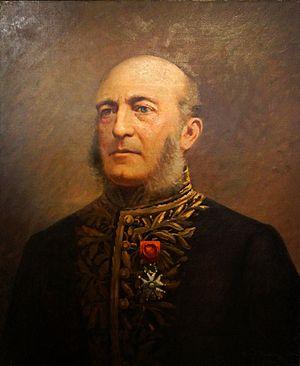
Pierre-Paul de La Grandière amiral, huile sur toile de Mascré souville, musée du quai branly.
Pierre-Paul de La Grandière est un amiral français né le 28 juin 1807 à Redon et mort à Quimper le 25 août 1876.
Briec [bʁijɛk] est une commune du département du Finistère, dans la région Bretagne, en France.